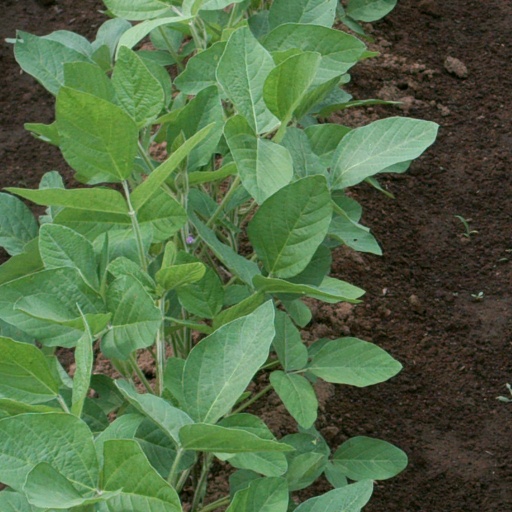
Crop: soybean